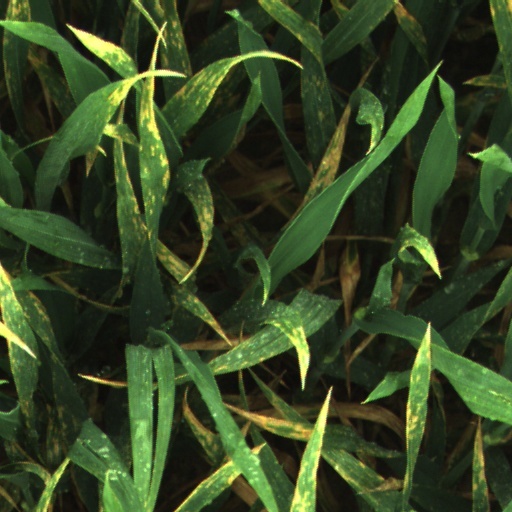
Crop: wheat